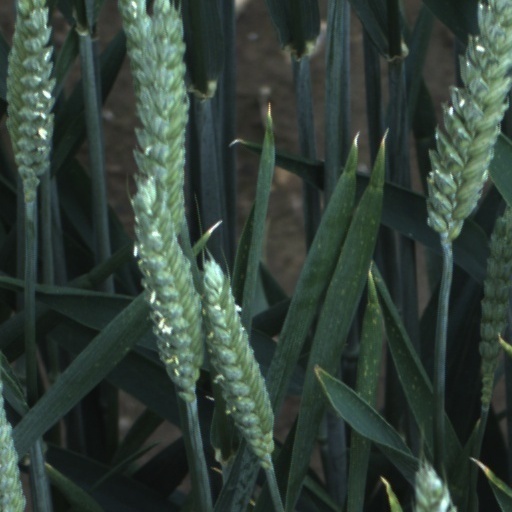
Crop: wheat